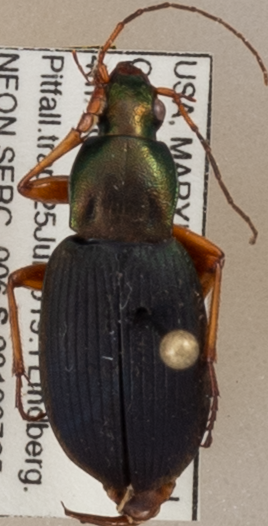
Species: Chlaenius aestivus
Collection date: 2019-07-25
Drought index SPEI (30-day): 0.074
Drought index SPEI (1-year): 1.69
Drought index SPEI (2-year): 1.69